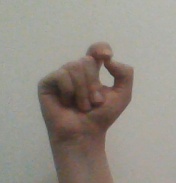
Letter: fa